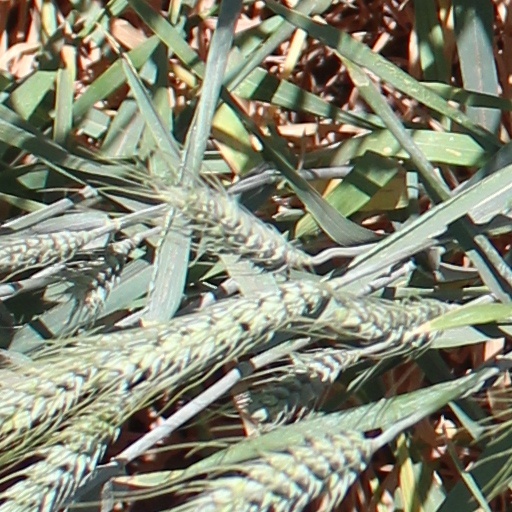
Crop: wheat